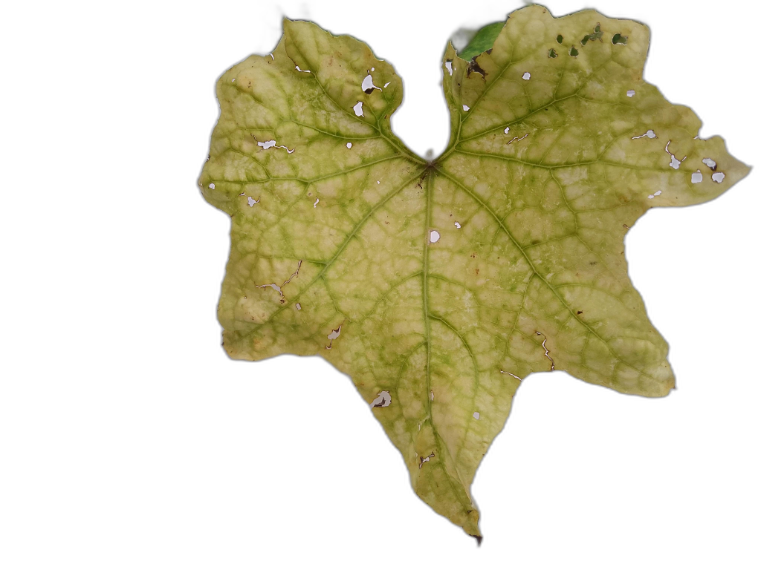
Crop: Zucchini
Label: Anthracnose